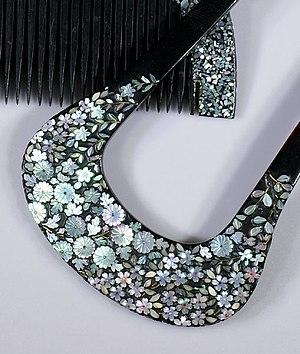
La nacre est le revêtement intérieur, aux reflets irisés, de certaines coquilles de mollusque, biosynthétisée par le manteau et composée de cristaux d'aragonite liés par une protéine appelée conchyoline. C'est un produit recherché depuis longtemps pour la décoration, la marqueterie, la confection de bijoux ou de boutons, au point que certains coquillages tels que les ormeaux ont localement disparu. Certains sont élevés pour la nacre.